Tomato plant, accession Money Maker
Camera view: vertical (180 deg); turntable rotation: 0 degrees
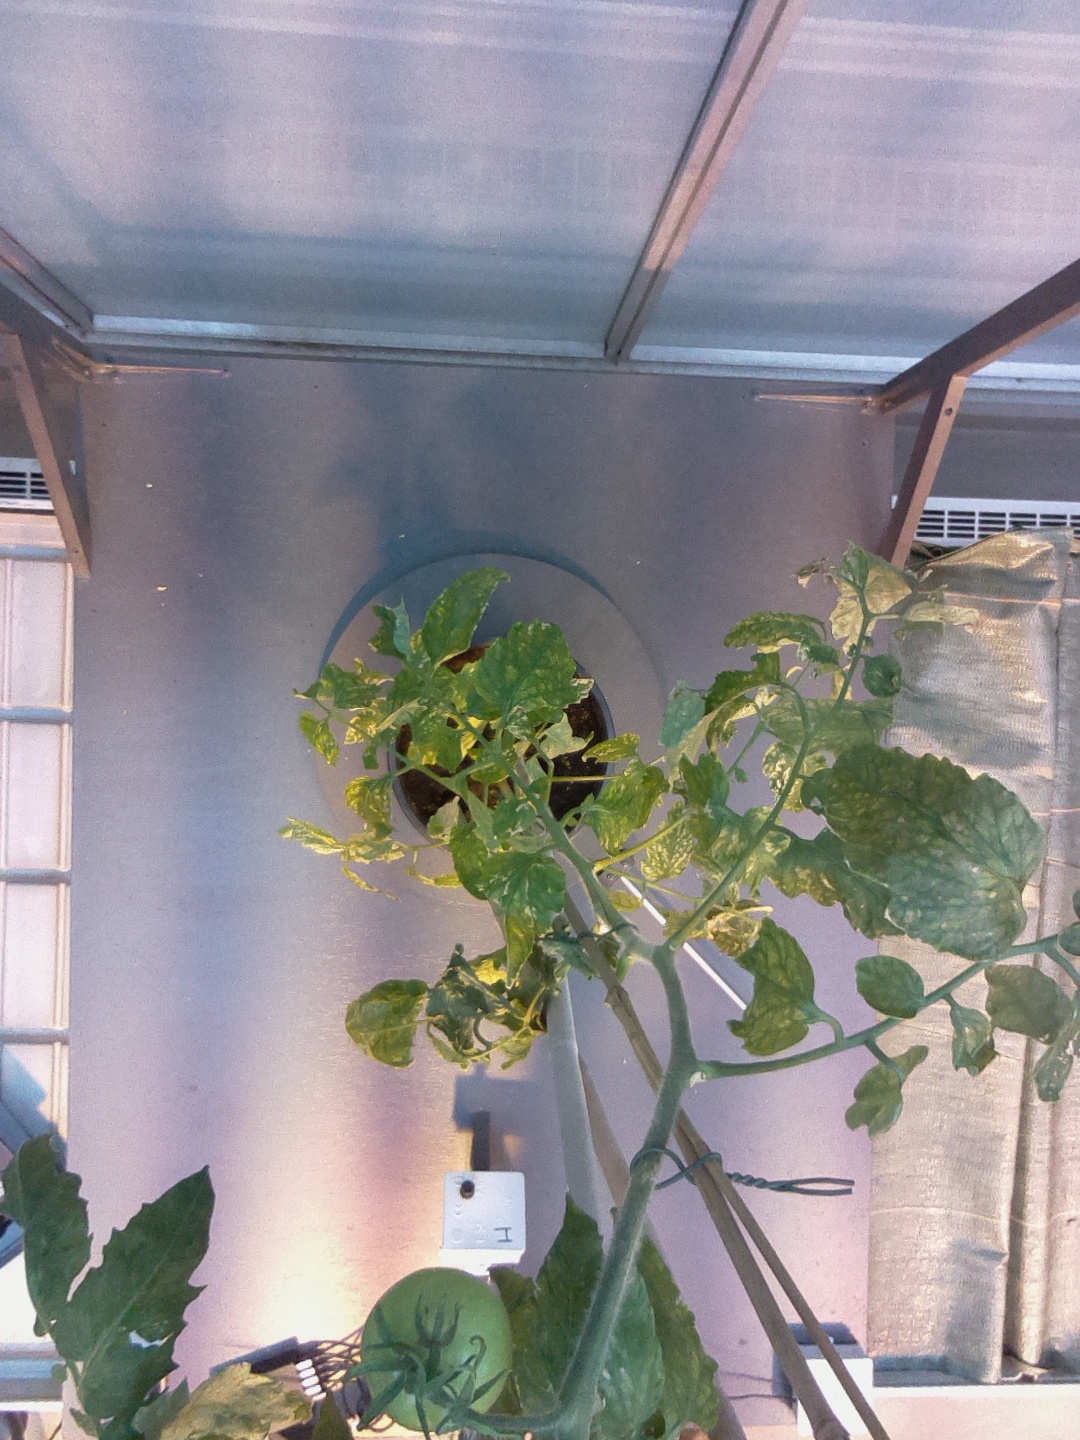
BBCH growth stage 75: 50%-60% of final fruit size